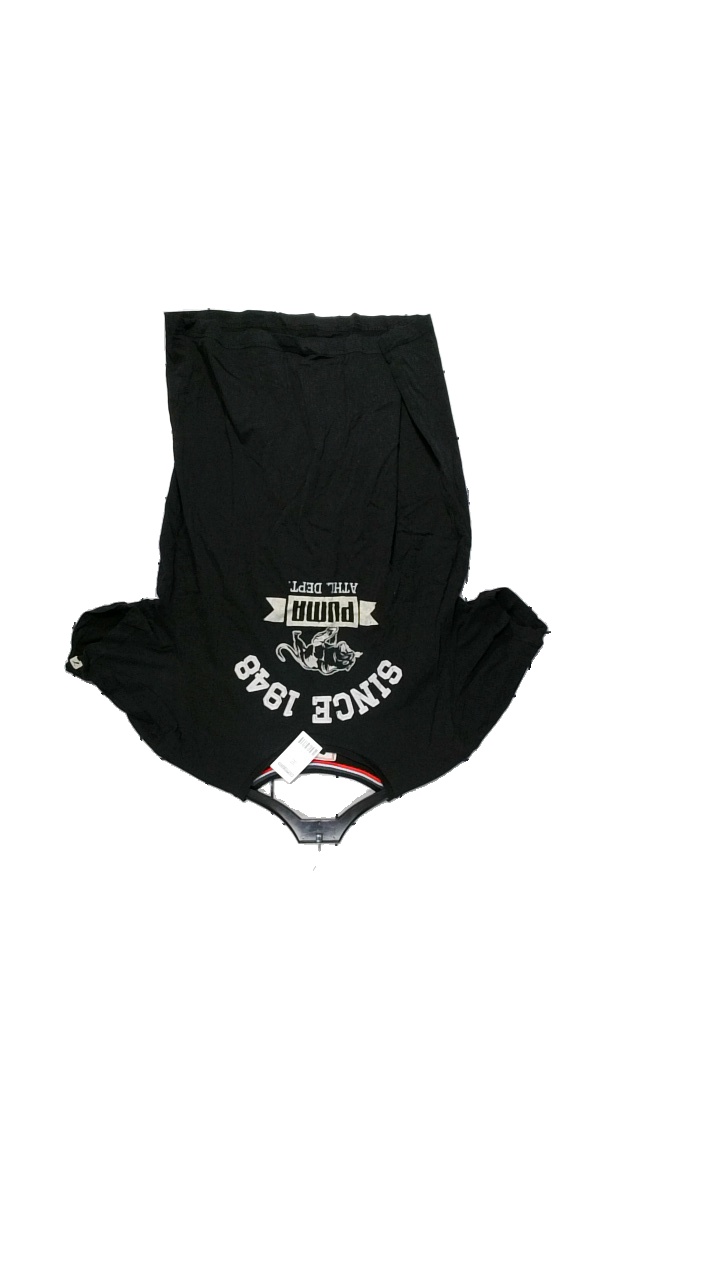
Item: T-shirt (Unisex)
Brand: Puma
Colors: Black, White
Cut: C-collar
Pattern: Logo print
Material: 1000% Cotton
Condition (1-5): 3
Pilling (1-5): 2
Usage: Reuse
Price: <50